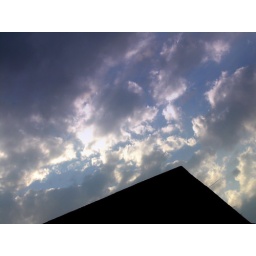
Sun ray scattering over the bed of silver